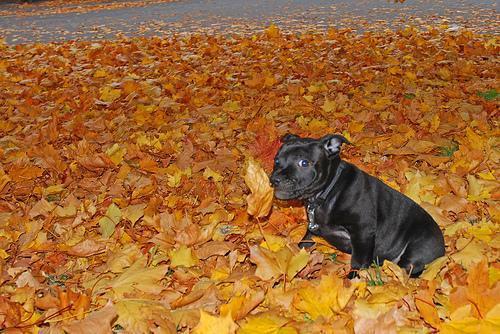
Staffordshire_bullterrier